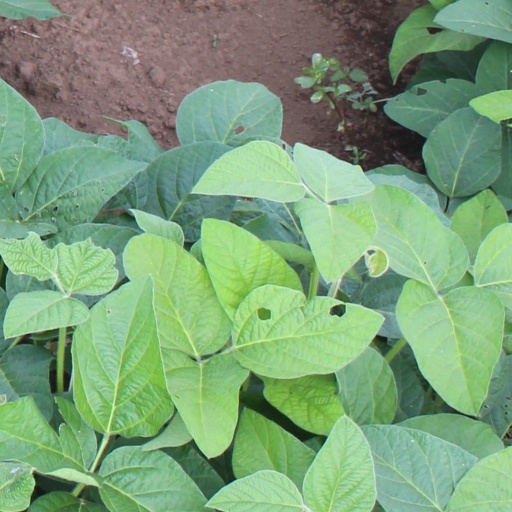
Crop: soybean